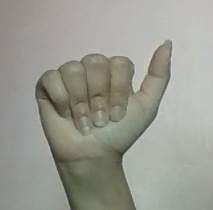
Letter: dhad